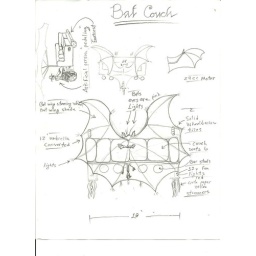
for the burning man in black rock city nevada